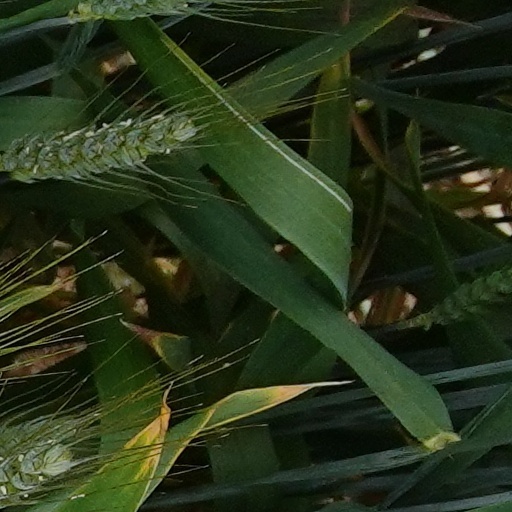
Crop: wheat